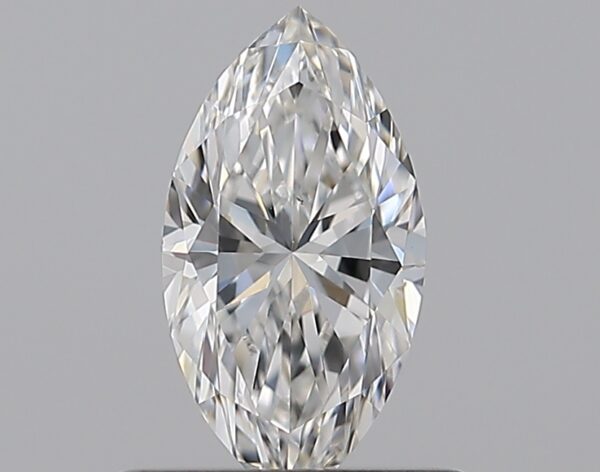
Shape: marquise
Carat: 0.52
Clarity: VS2
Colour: F
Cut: EX
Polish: EX
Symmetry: VG
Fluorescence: N
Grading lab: GIA
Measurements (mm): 7.95 x 4.18 x 2.71